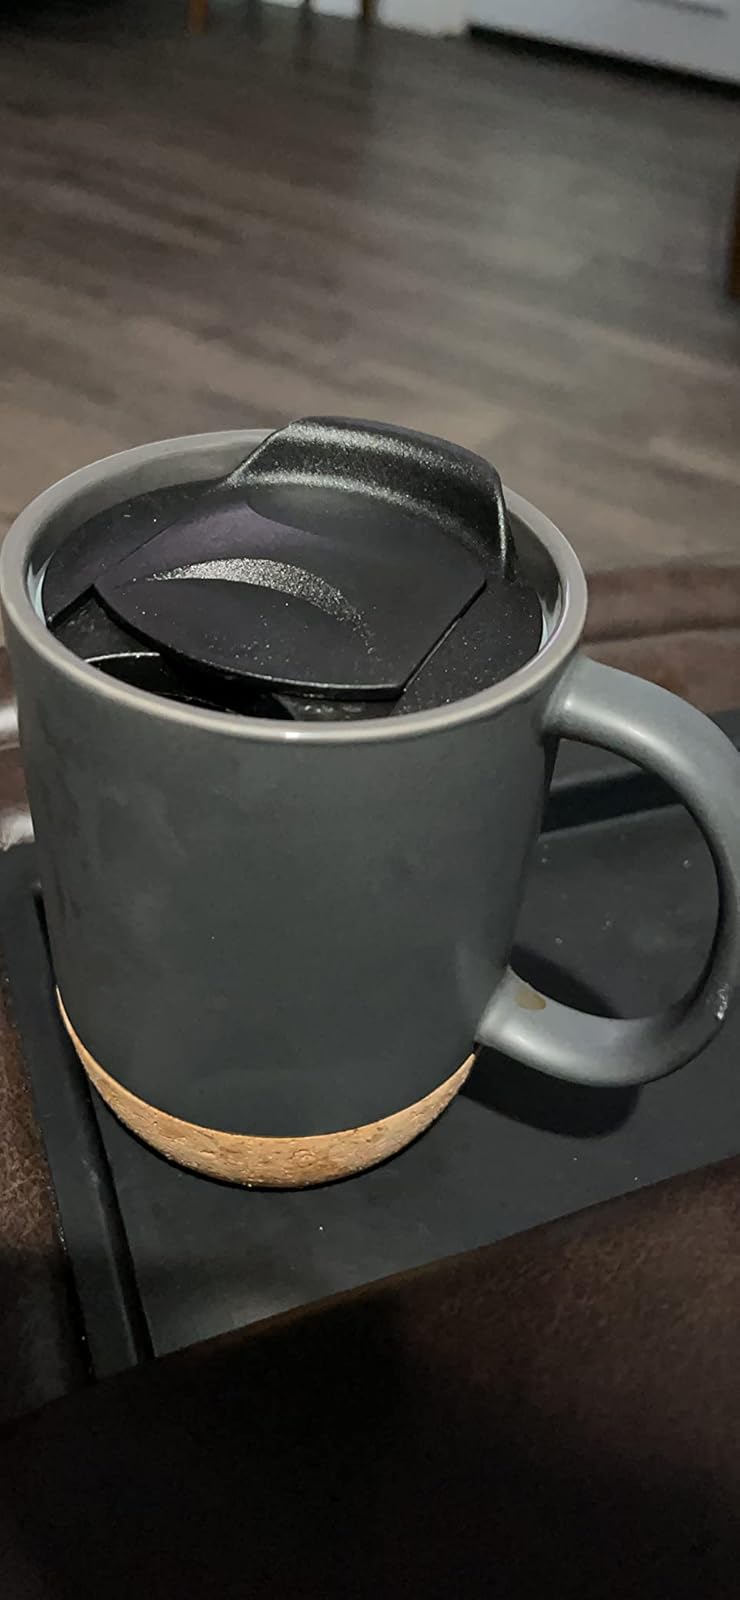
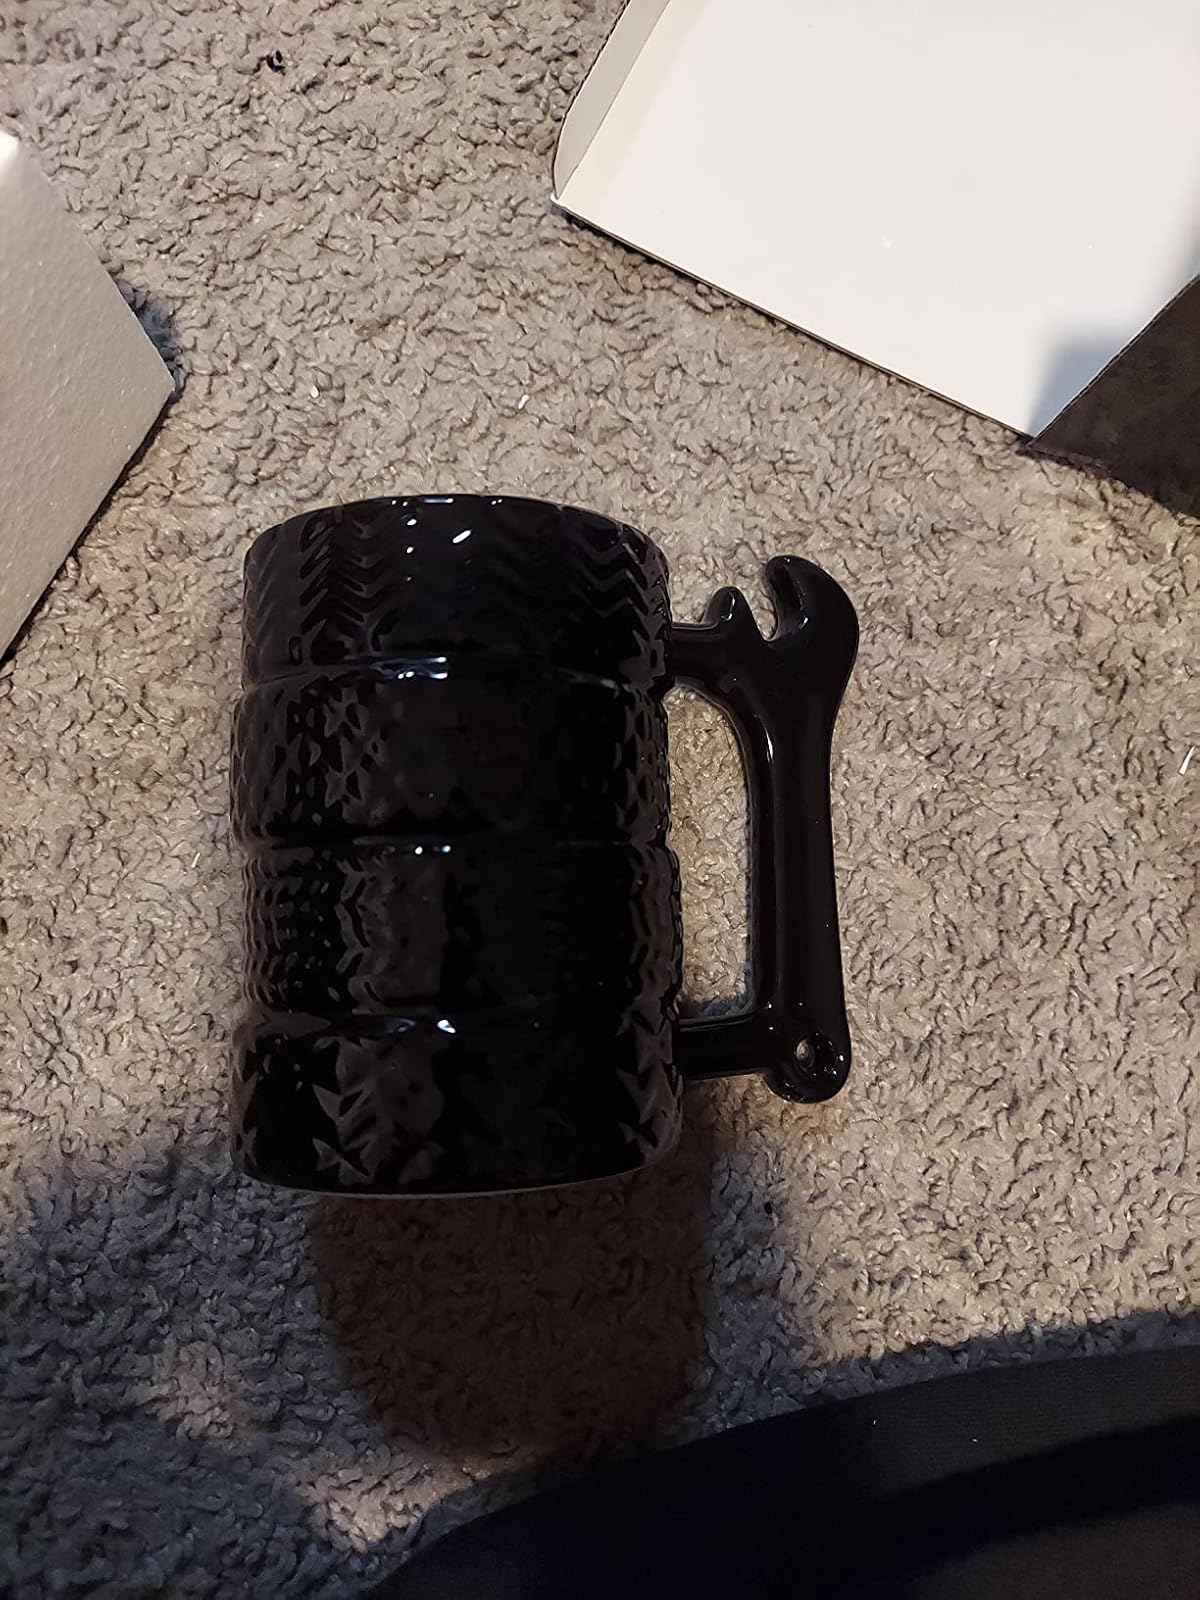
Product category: items_mug
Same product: no